Timeline of Opportunity

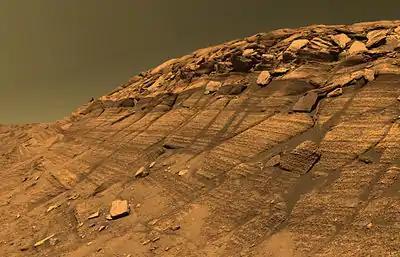
Burns cliff in Endurance crater

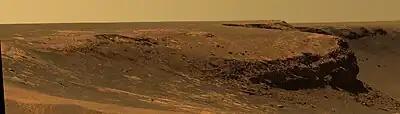
Victoria Crater's Cape Verde

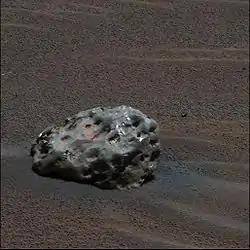
The first meteorite found on another planet, the Meridiani Planum Meteorite (aka Heat Shield Rock)

Some excitement from finding meteorites, new types of rock or signatures detected from orbit, and speculations on ancient alien fossils which as of yet lean towards geological processes.